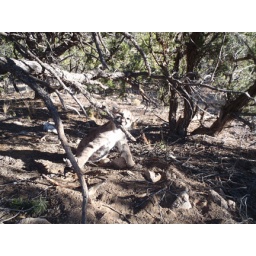
Collateral damage: A non-targeted mountain lion cub is caught in leghold trap in New Mexico.